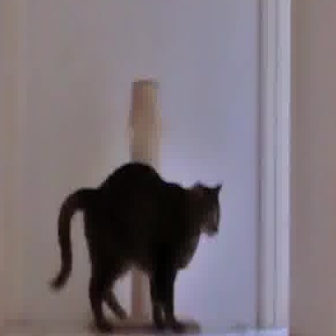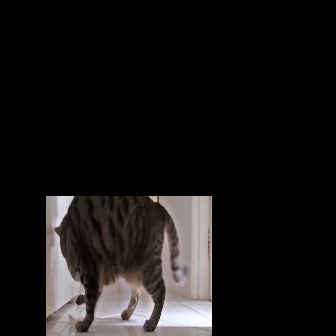
  Please identify the target specified by the bounding box [48,160,221,332] in the first image and locate it in the second image. Return the coordinates in [x_min,y_min,x_max,y_max] format.
Answer: [53,196,189,332]